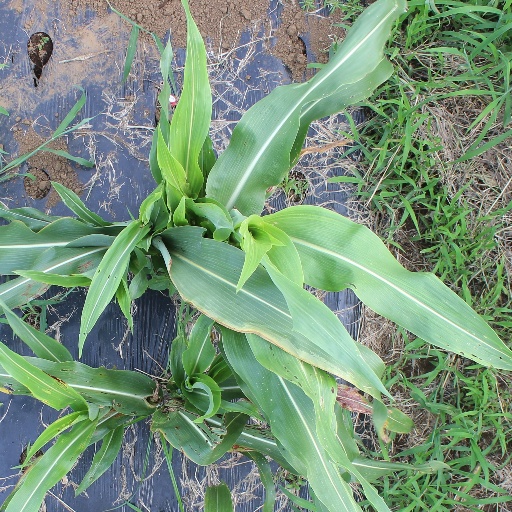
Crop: sorghum